South Tangerang

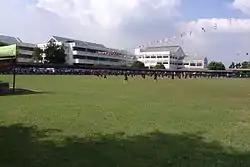
Jakarta Japanese School

Pondok Cabe Airport – which is used for military and civilian services – is the only airport located within the city boundaries. It is owned by PT Pertamina, the national oil company. The airport is also used for the maintenance base for Pelita Air Service, also owned by PT Pertamina.